Abortion in Morocco

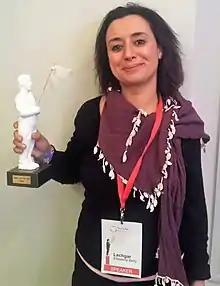
Ibtissame Lachgar (pictured in 2018) founded the group , which worked with Women on Waves to provide abortions to Moroccan women in 2012.

The Moroccan Organization against Clandestine Abortion (AMLAC) was founded in 2008 with the goal of a "clear legal framework" to permit abortions for health reasons, led by gynecologist . He argued that the grounds should be expanded to account for complete physical and mental health, including the emotional harm caused by birth defects, in line with the World Health Organization's definition of health. The Justice and Development Party (PJD), with an Islamist ideology, became the ruling party in 2011 during the Arab Spring. The party opposed abortion, and prosecution of abortion increased. The (MALI), founded by activist Ibtissame Lachgar, created a petition to lift the abortion ban in March 2012. The group collaborated with the Dutch NGO Women on Waves to bring a ship to Morocco that would provide medical abortions in international waters. Hundreds of religious anti-abortion protestors assembled in response to this event.